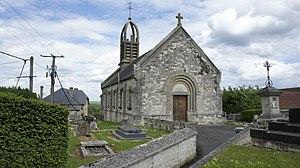
Vue de l'église .
Perles est une commune déléguée des Septvallons et une ancienne commune française, située dans le département de l'Aisne en région Hauts-de-France.